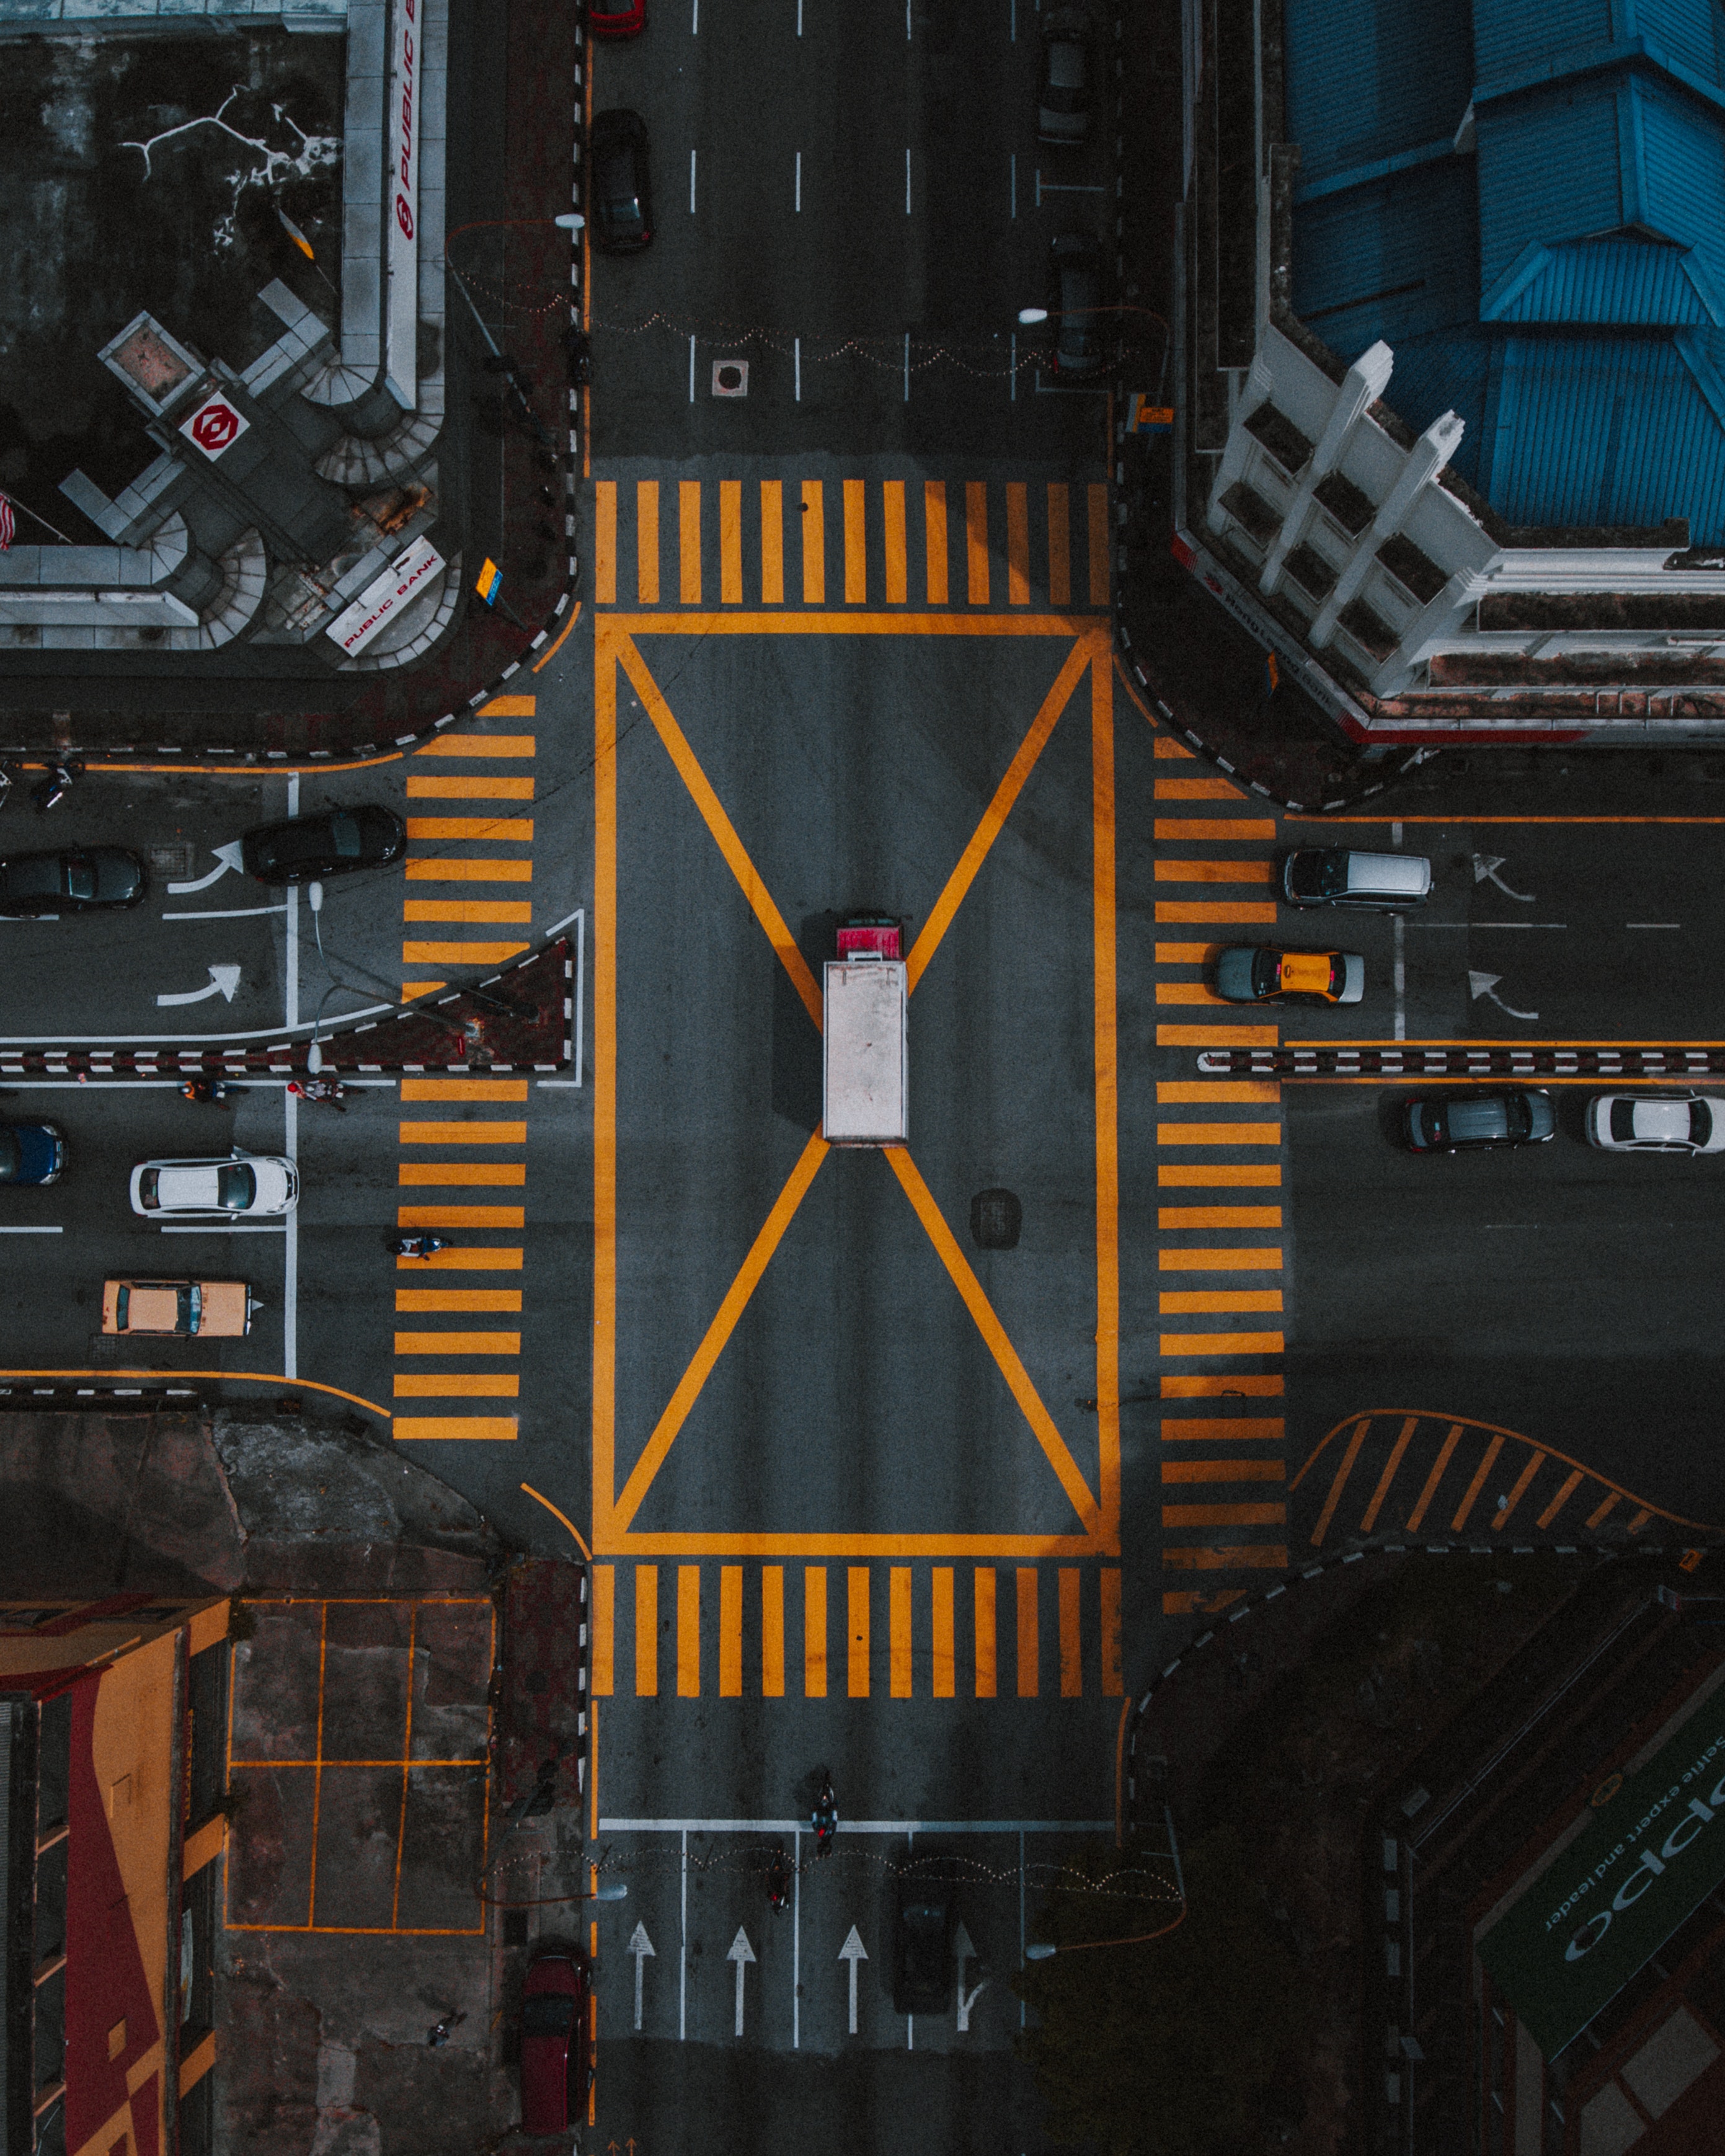
metropolis, architecture, metropolitan area, city, building, symmetry, space